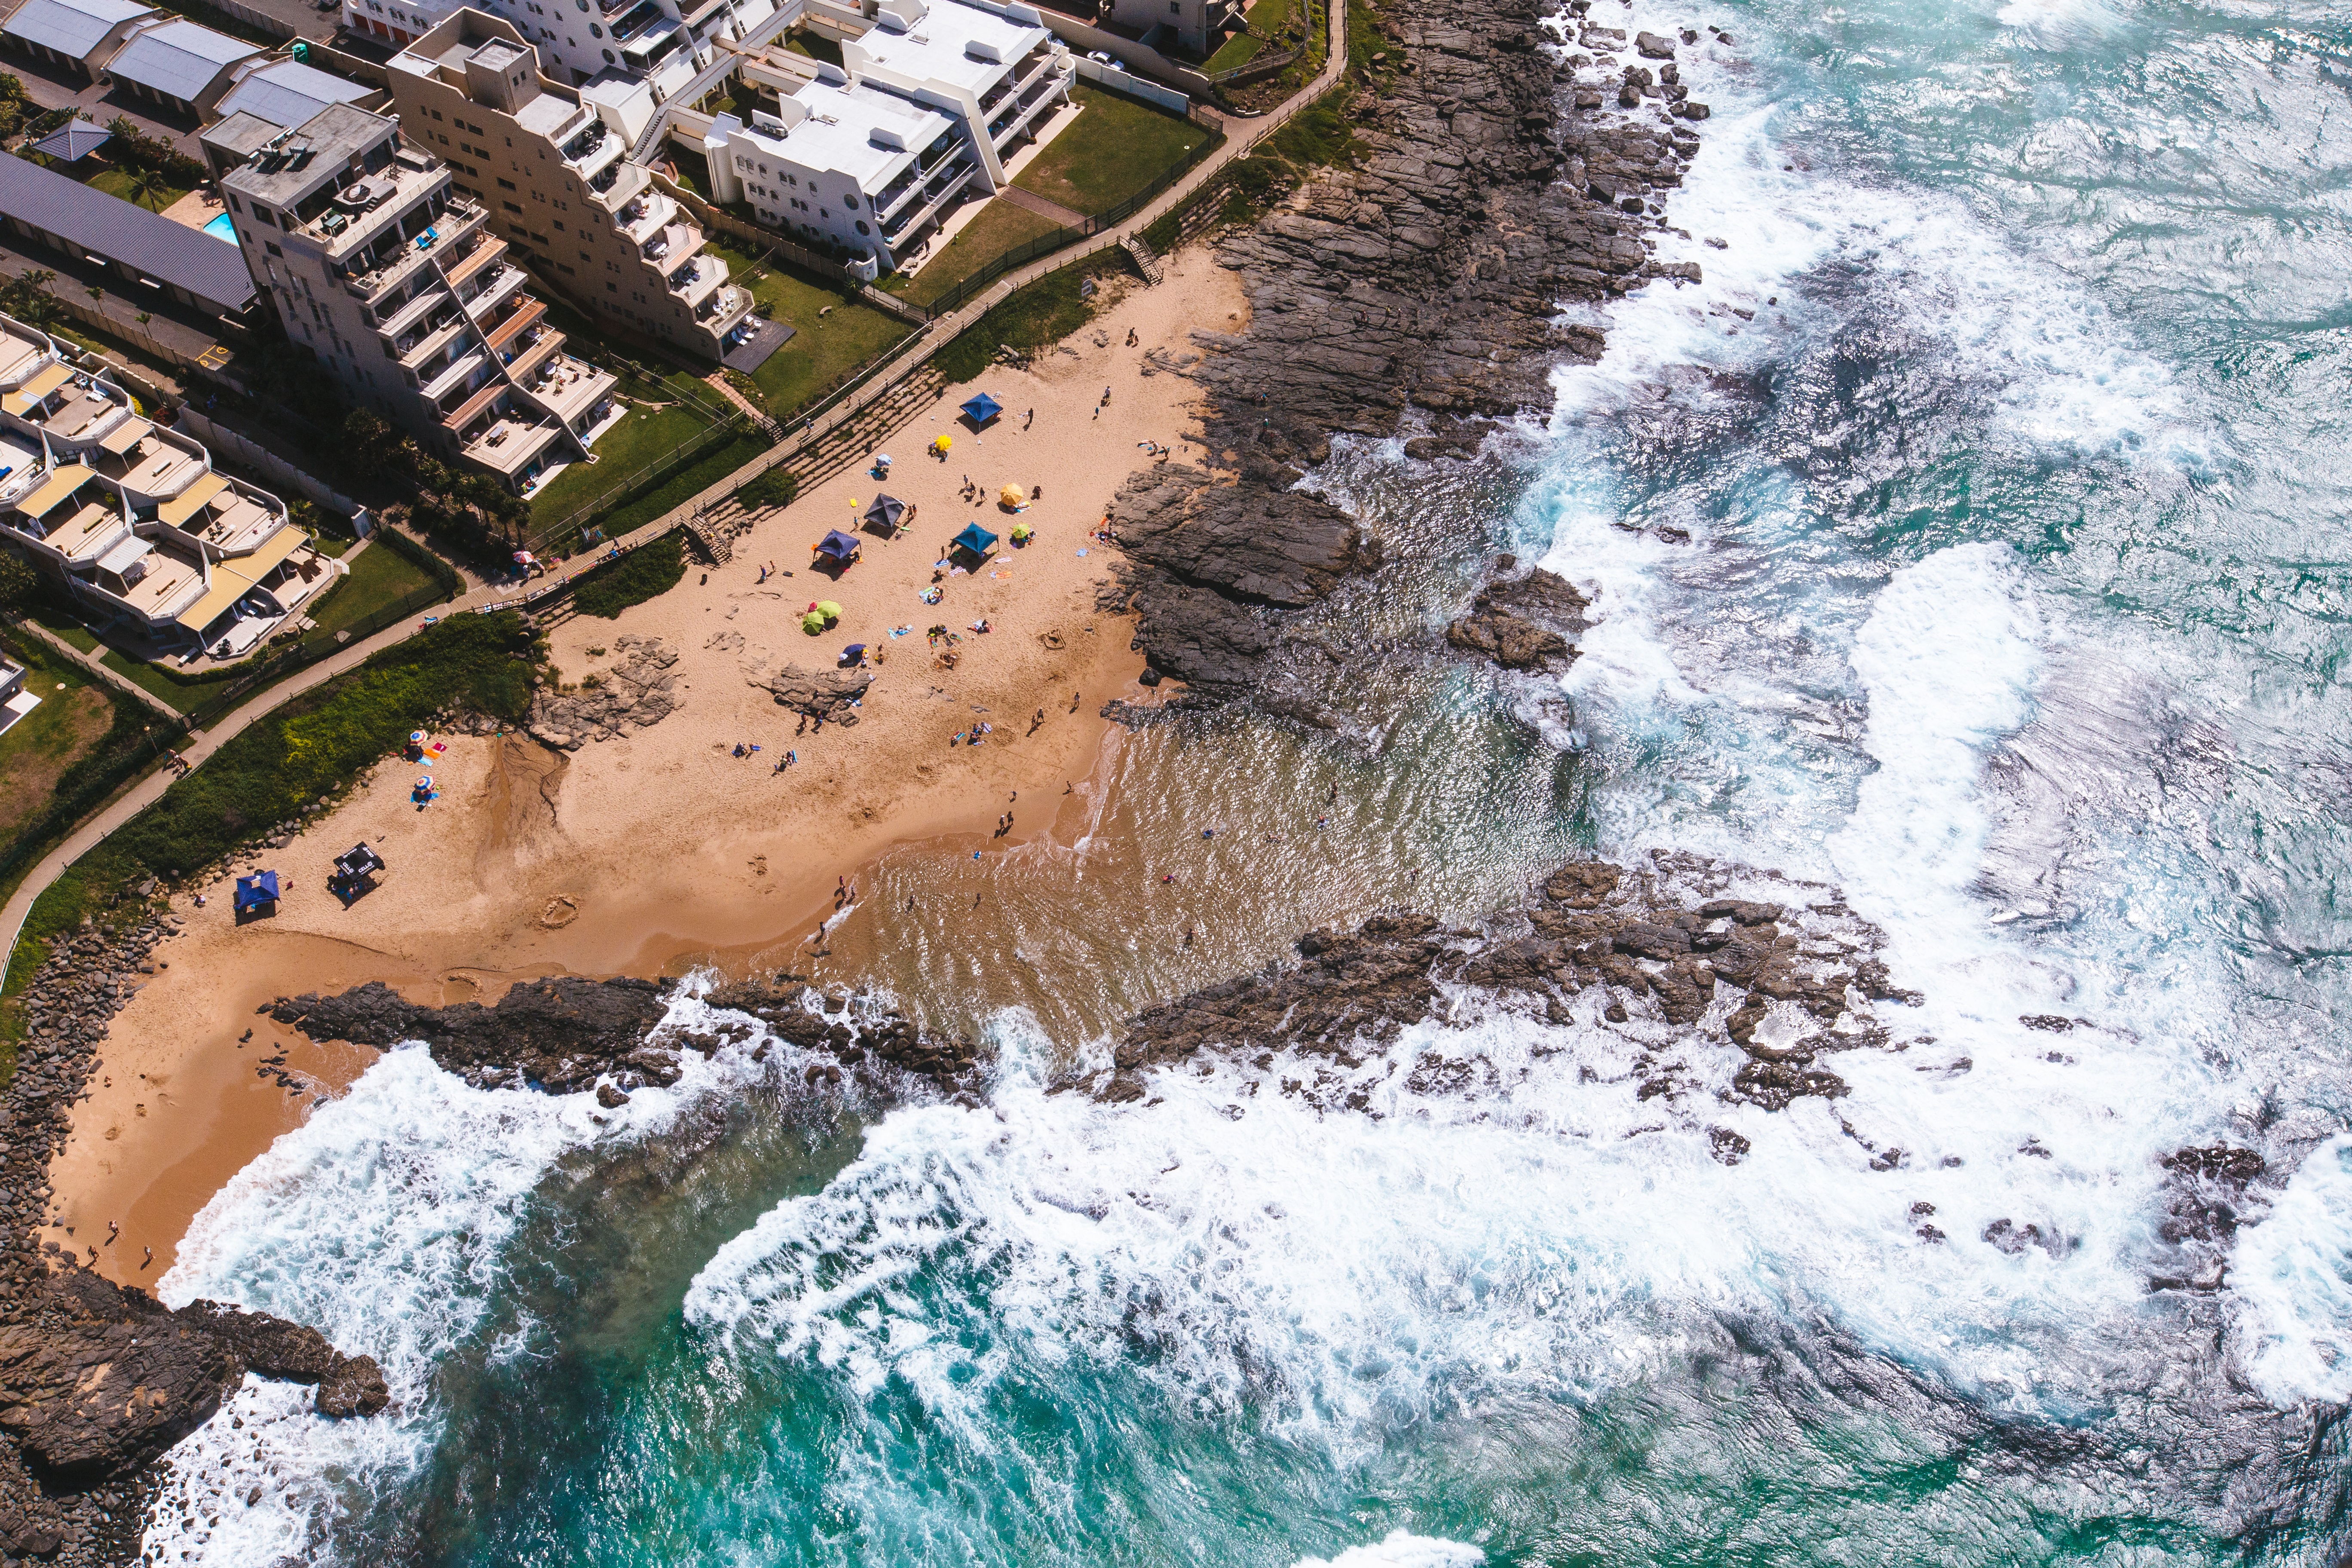
beach, sea, coast, water, sand, ocean, architecture, wave, river, vacation, rapid, seashore, outdoors, buildings, aerial photography